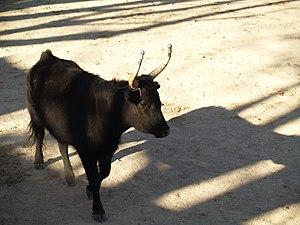
La course camarguaise est un sport dans lequel les participants tentent d'attraper des attributs primés fixés au frontal et aux cornes d'un bœuf appelé cocardier ou biòu, mais auquel on confère parfois la dignité de taureau en l'appelant : taureau cocardier. Ce jeu sportif, sans mise à mort, est pratiqué dans les départements français du Gard, de l'Hérault, une large partie des Bouches-du-Rhône, ainsi que dans quelques communes de Vaucluse. La compétition sportive est organisée en trois trophées avec le Trophée des As, le Trophée des Raseteurs et le Trophée de l'Avenir.
Brutus est un roman de l'écrivain Bernard Clavel publié chez Albin Michel en 2001.